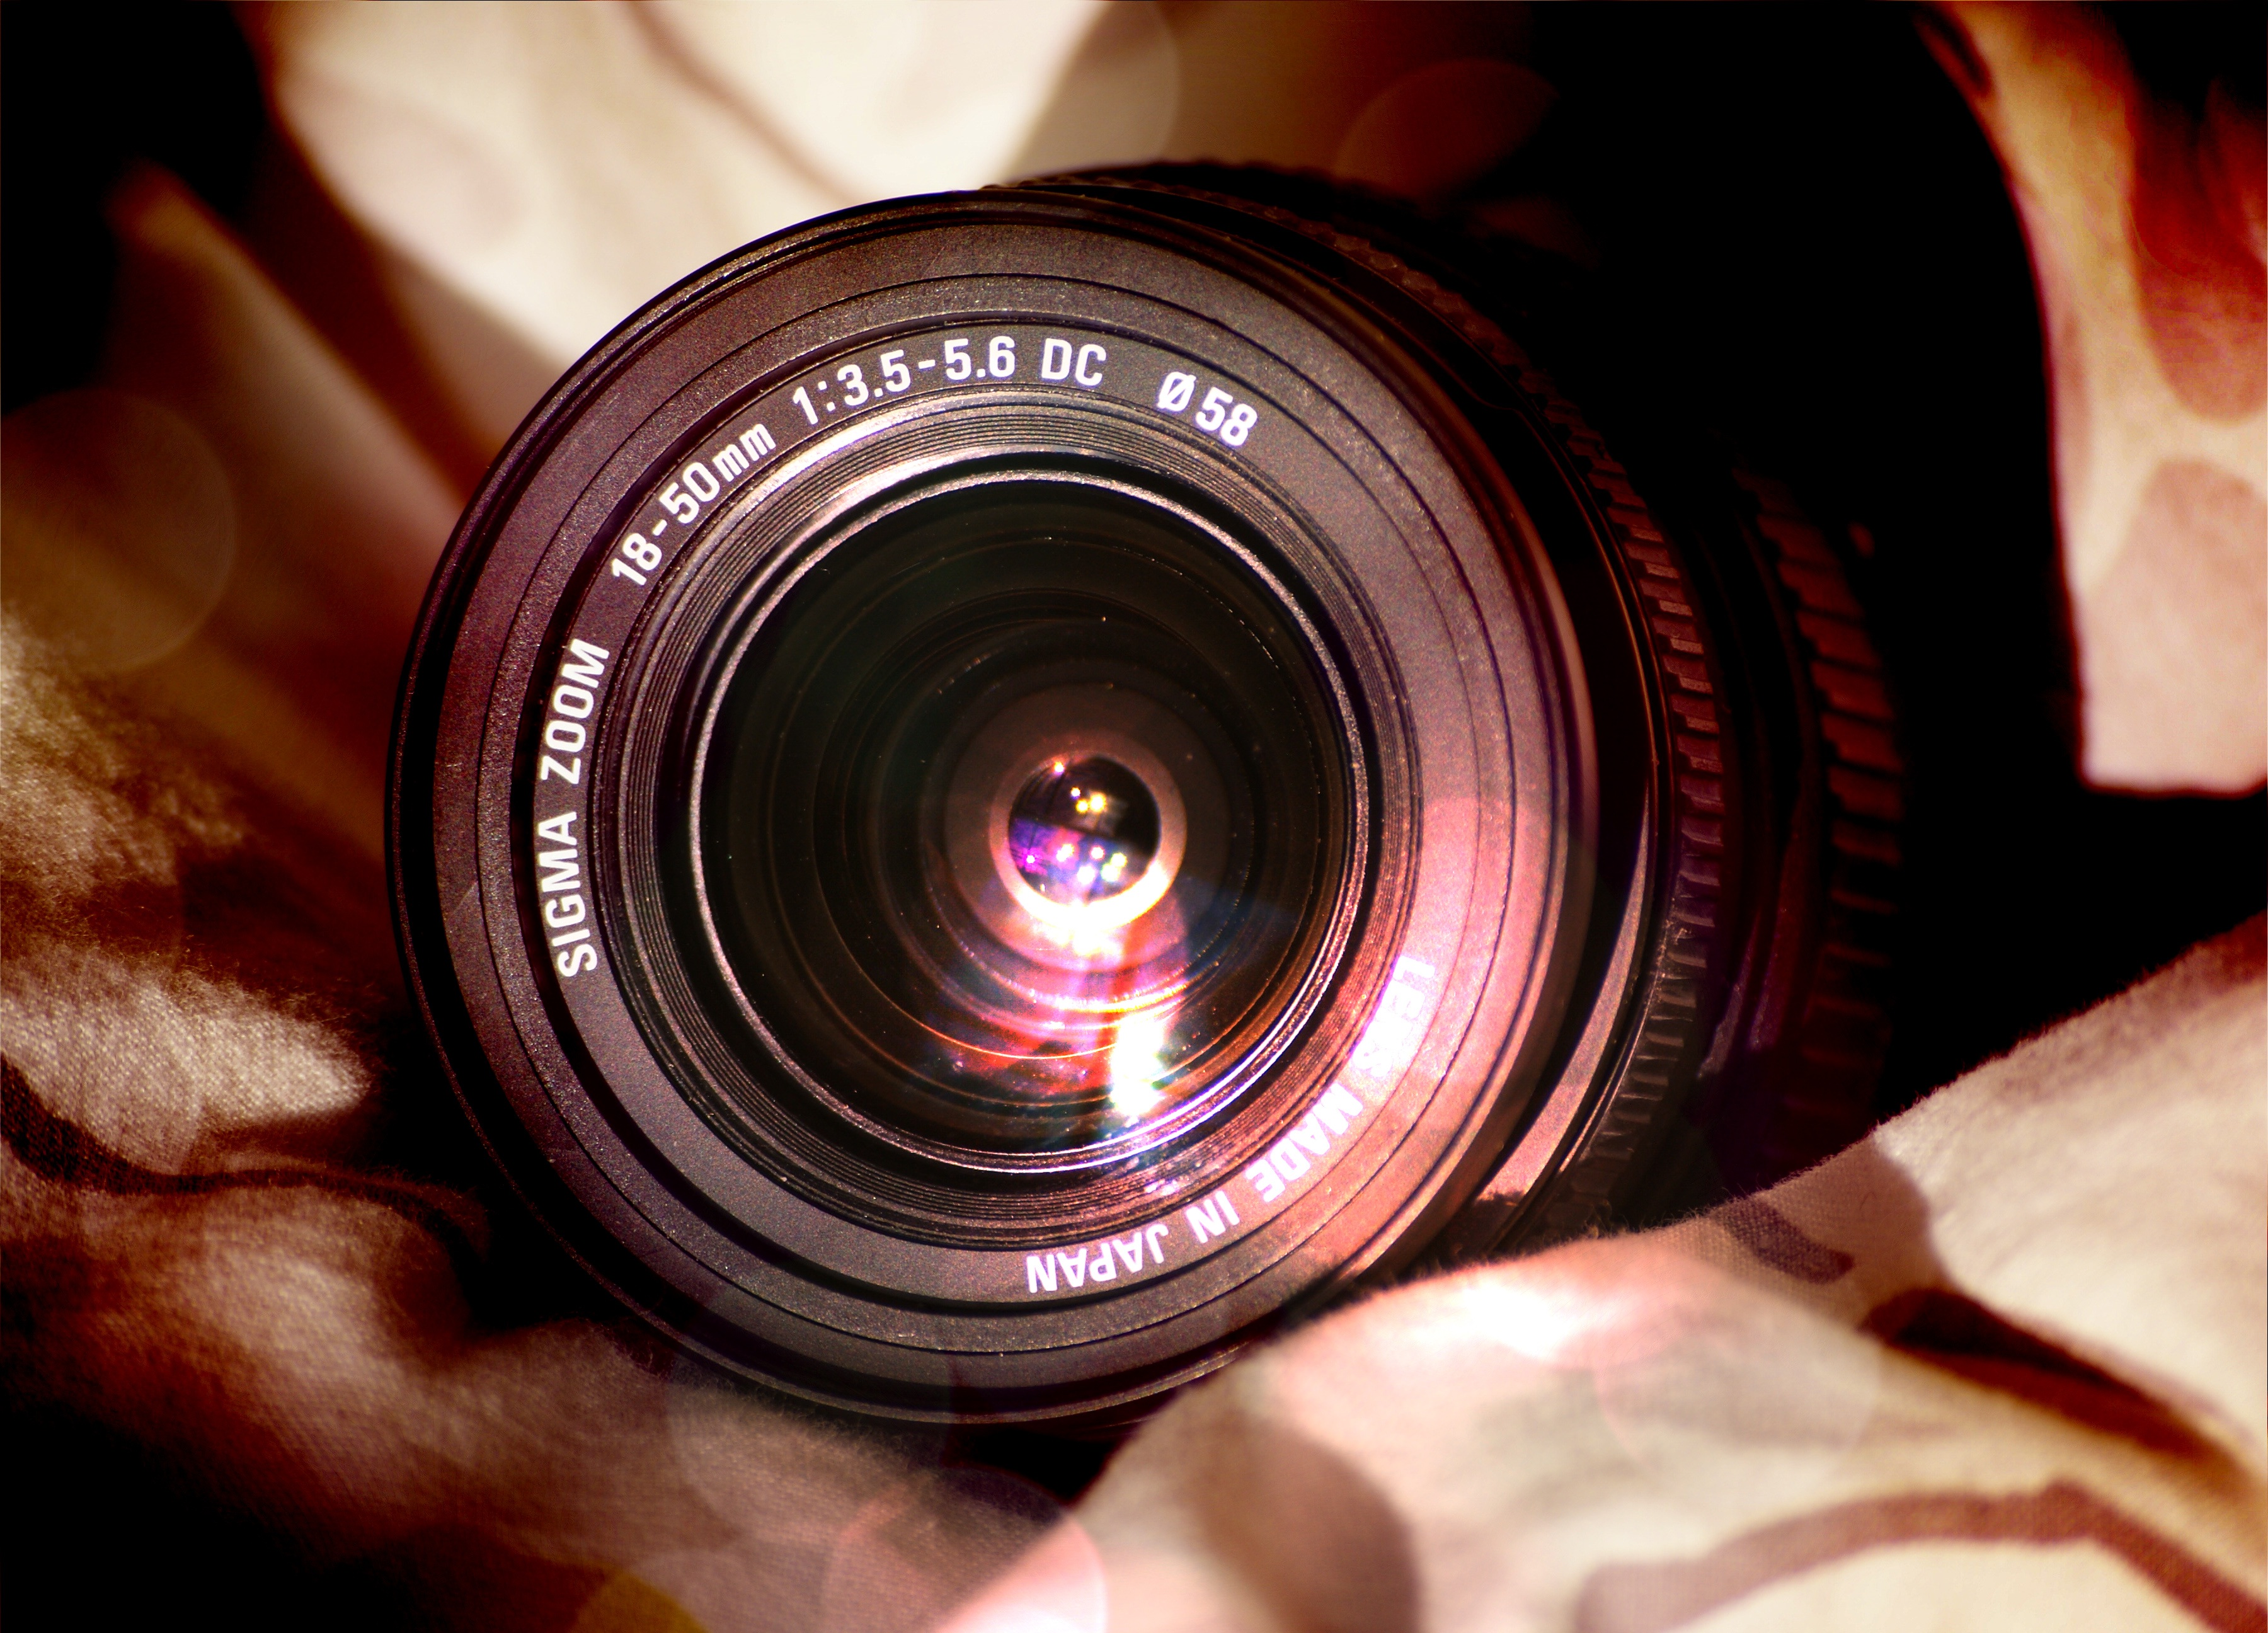
hand, camera, photography, wheel, red, lens, color, black, circle, close up, reflex camera, digital camera, tuning, eye, picture, photograph, zoom, camera lens, sweetness, objective, macro photography, fisheye lens, digital slr, single lens reflex camera, cameras optics, mirrorless interchangeable lens camera, 18 50mm